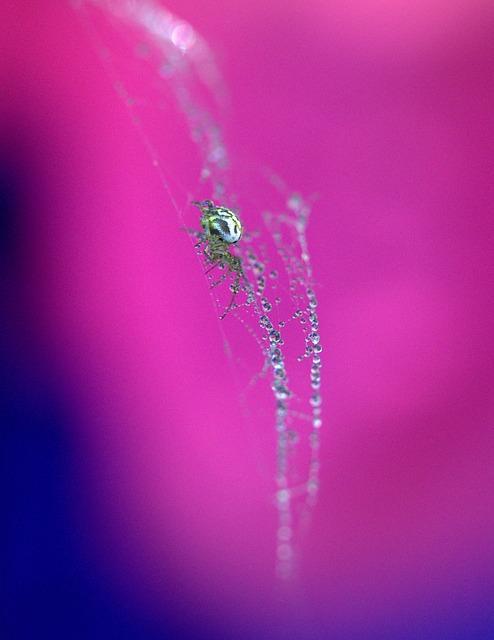
spider